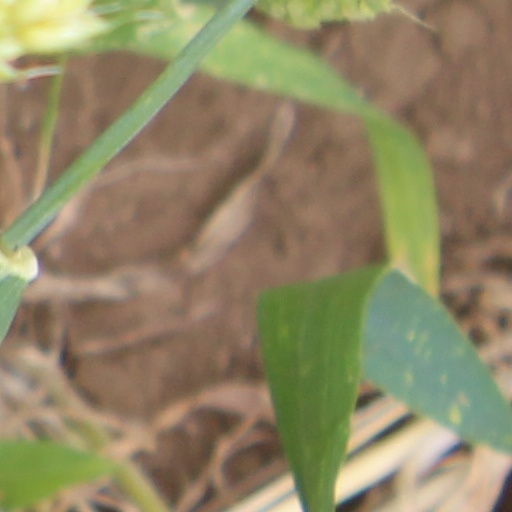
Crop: wheat